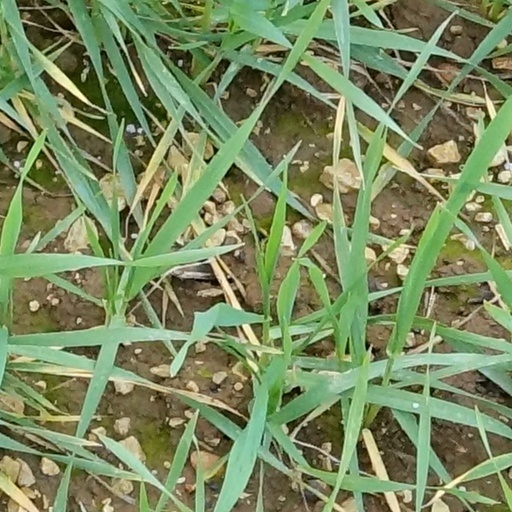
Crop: wheat